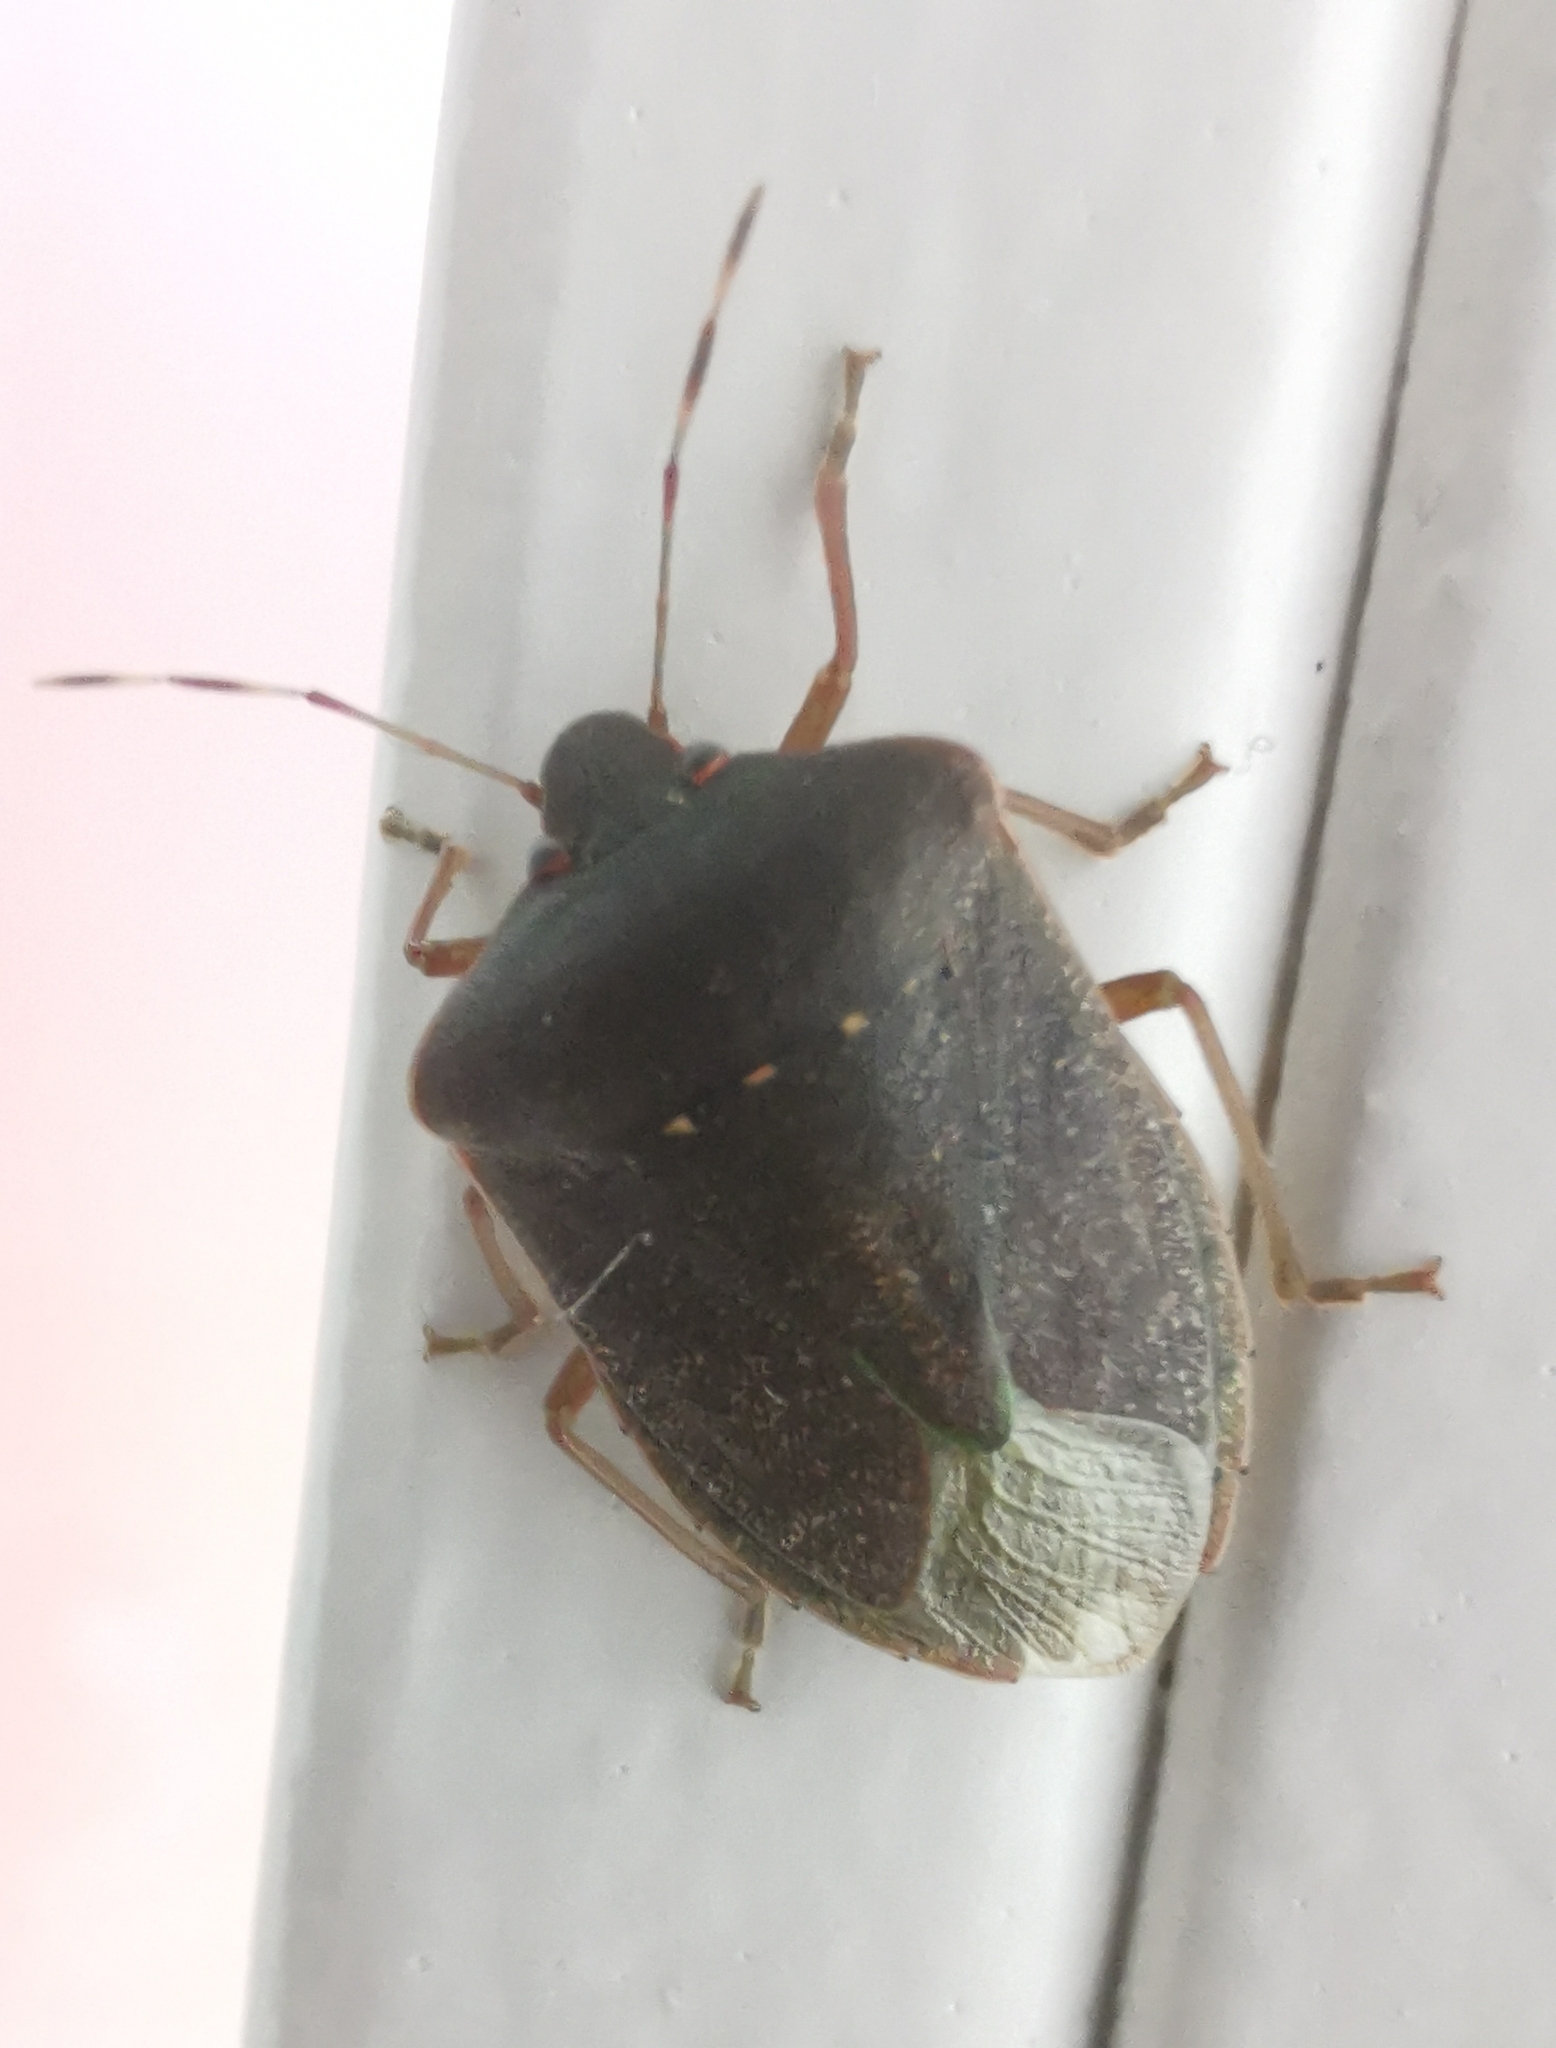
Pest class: stink_bug